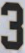
Number: 3